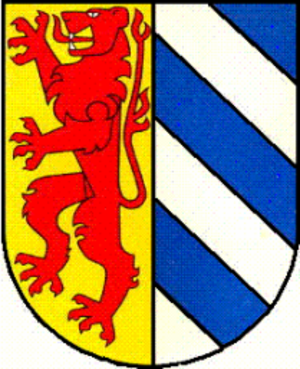
Eschenz est une commune suisse du canton de Thurgovie, située dans le district de Frauenfeld. C'est une ancienne tête de pont de la colonie romaine de Tasgetium.